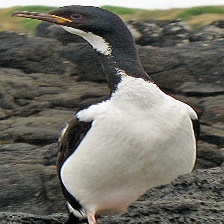
Species: AUCKLAND SHAQ
Scientific name: LEUCOCARBO COLENSOI